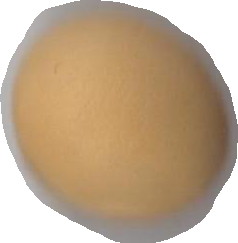
Variety: Grobogan